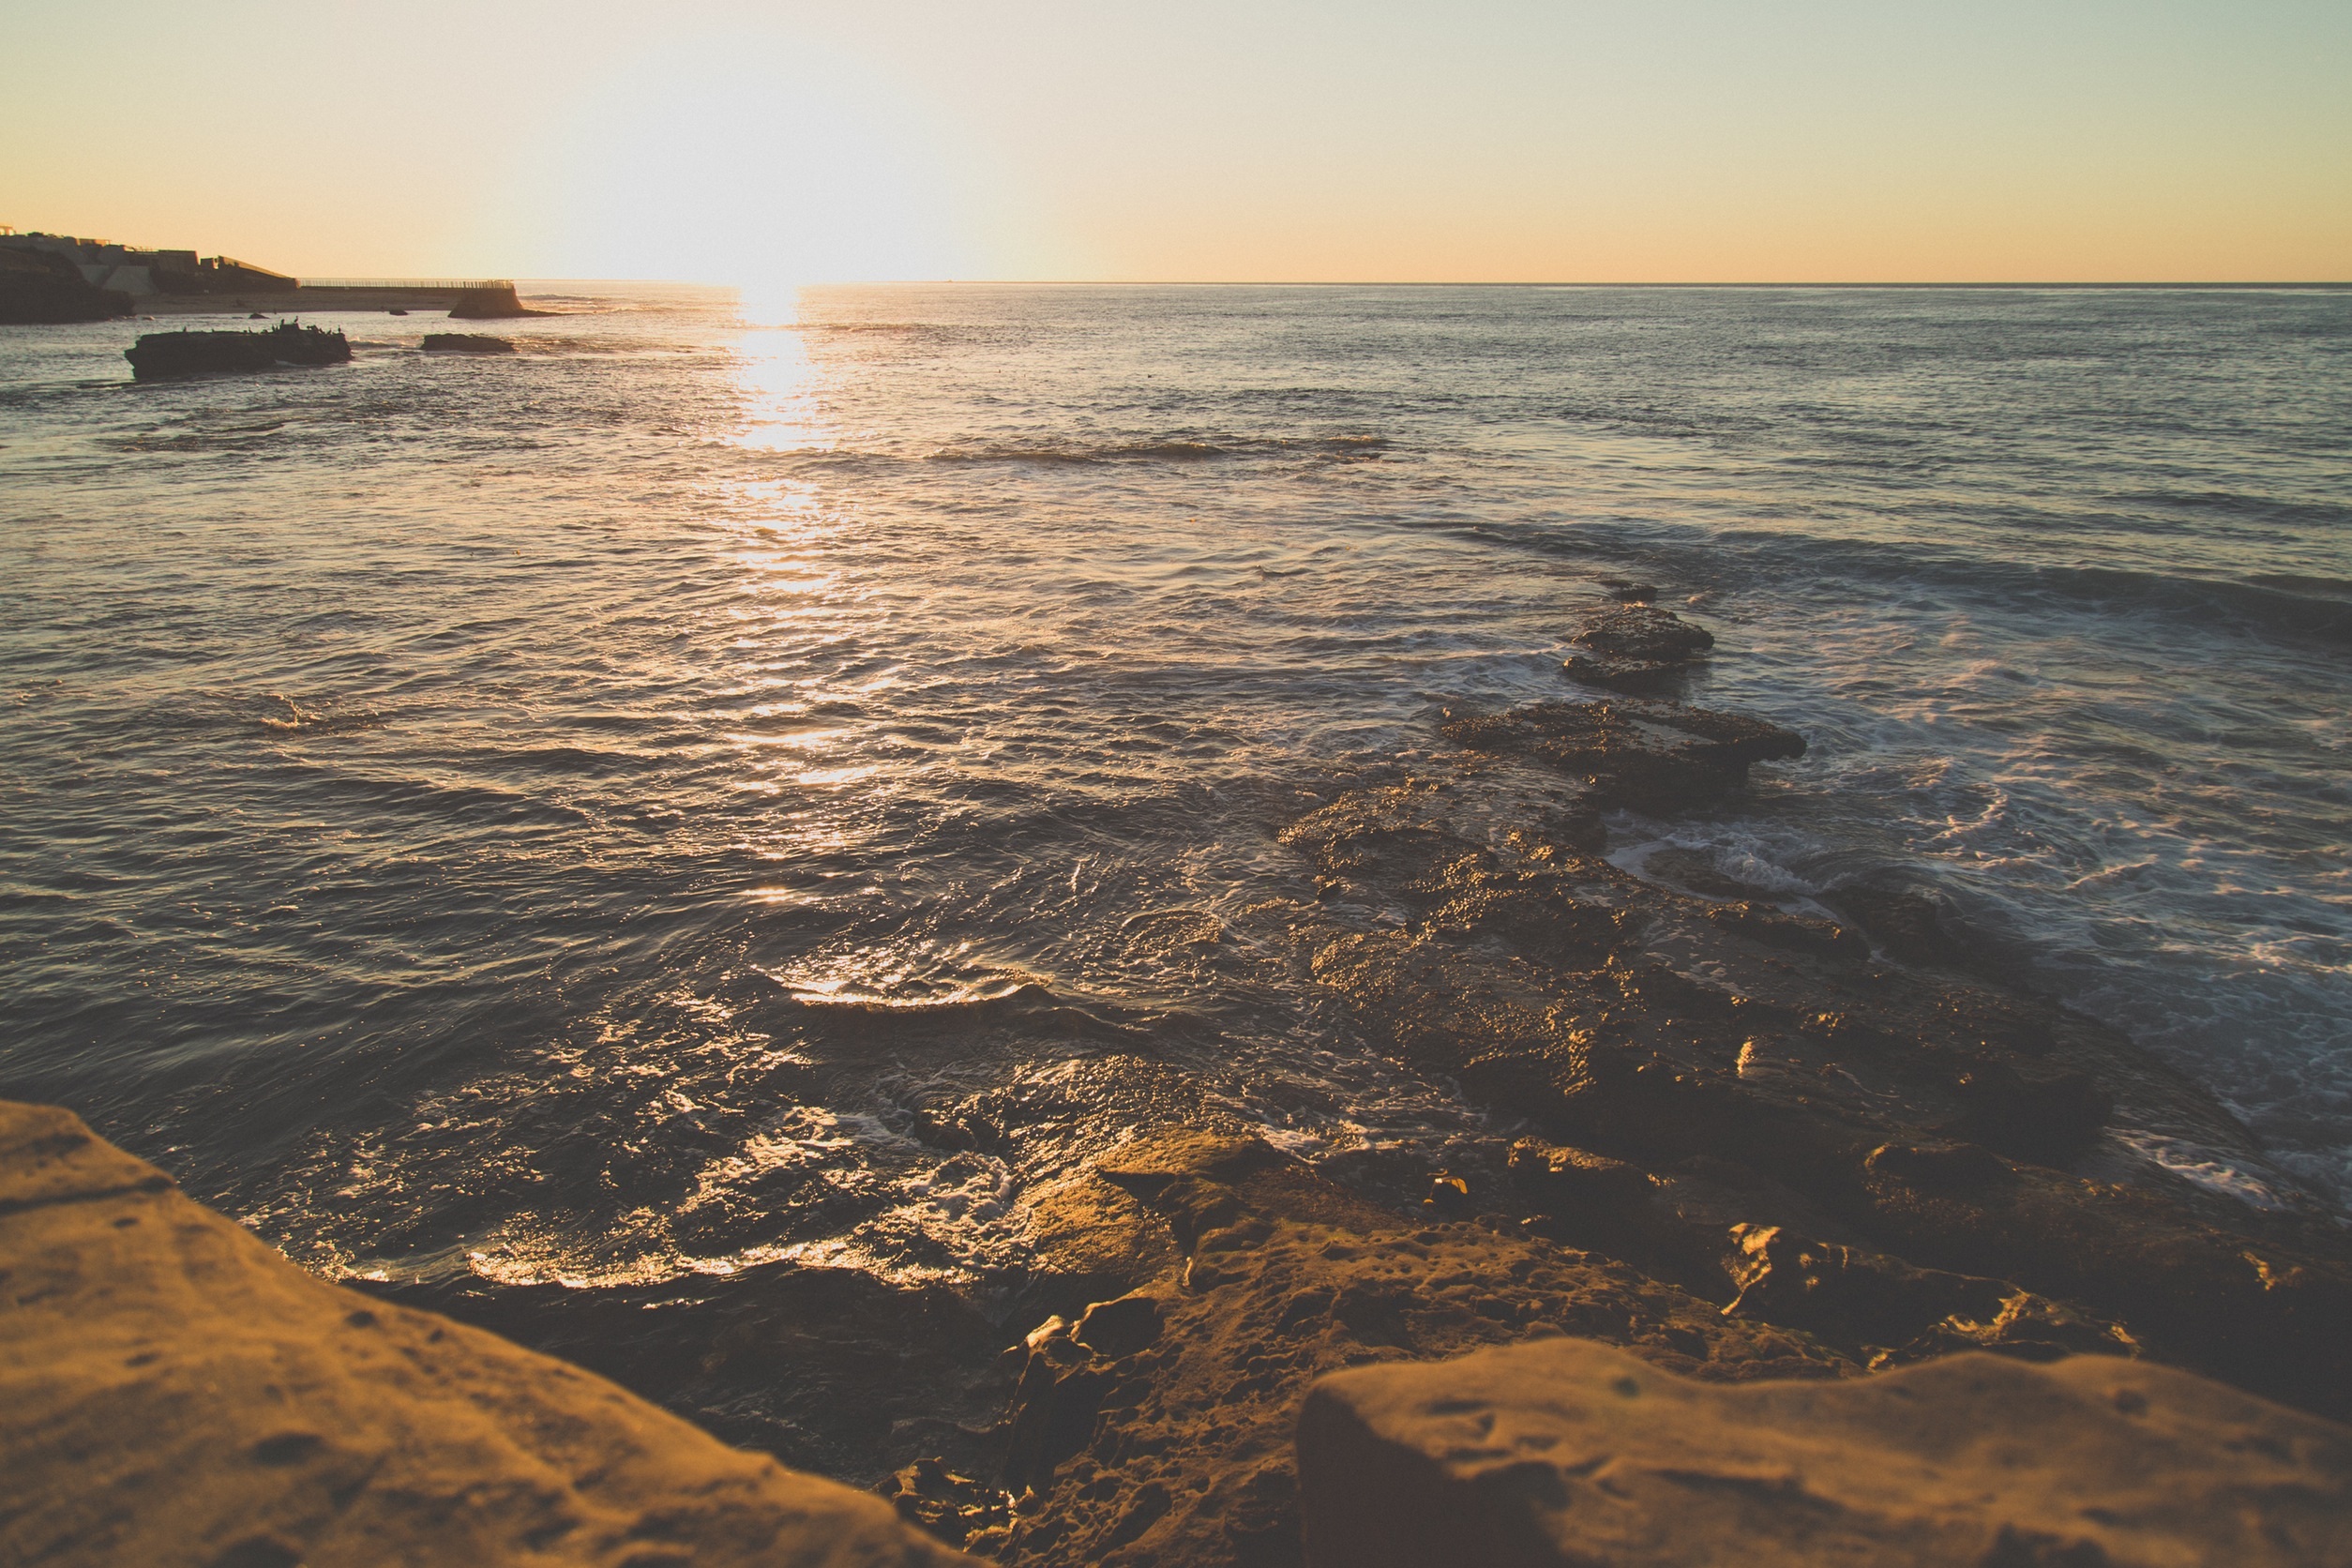
beach, sea, coast, water, sand, rock, ocean, horizon, sunshine, sun, sunrise, sunset, sunlight, morning, shore, wave, dawn, dusk, evening, reflection, bay, body of water, waves, cape, wind wave